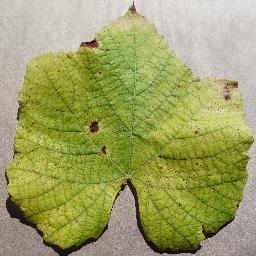
Label: Grape___Leaf_blight_(Isariopsis_Leaf_Spot)